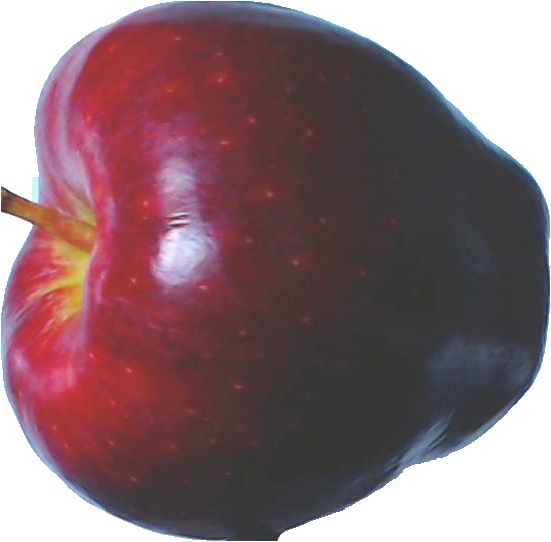
Label: apple_red_delicios_1